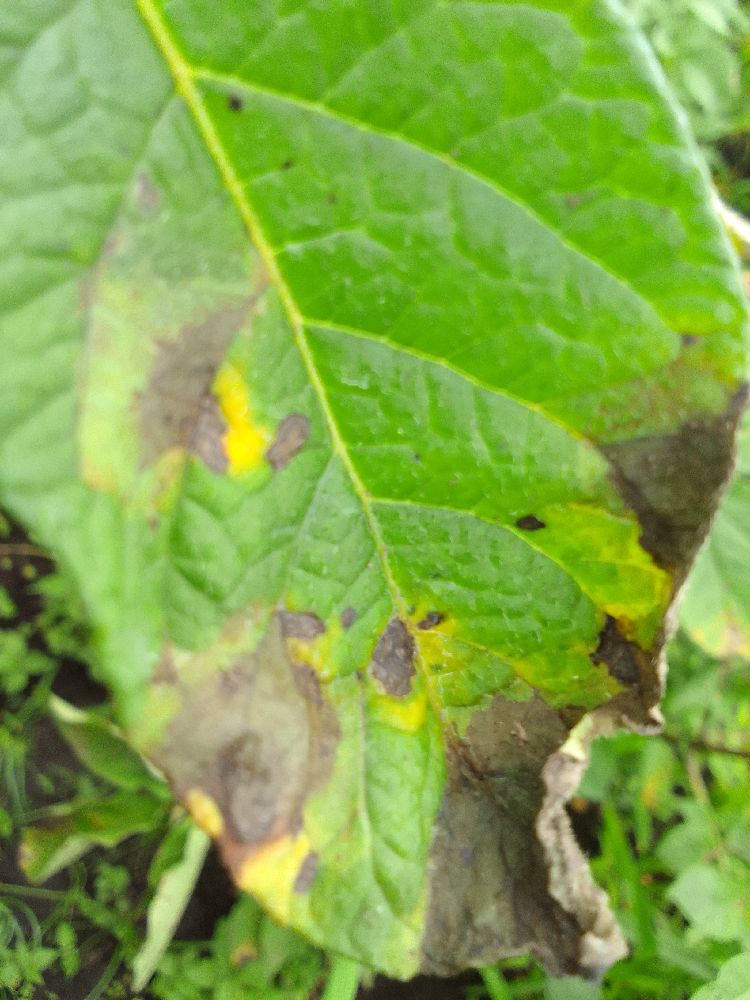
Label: Late blight